Michael Bisping

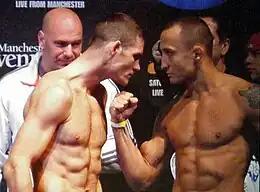
Bisping (left) and Denis Kang at the weigh-ins for UFC 105

Since the start of his MMA career, people had been advising that Bisping was undersized for the light heavyweight division and would do better at middleweight. With the support of UFC president Dana White, Bisping decided to drop down a weight division, following his loss to Evans. On 19 April 2008 at UFC 83, Bisping made his middleweight debut against Charles McCarthy. Bisping won by TKO, as McCarthy was unable to continue after the first round due to a forearm injury he sustained after receiving an unanswered series of knees and uppercuts from Bisping.